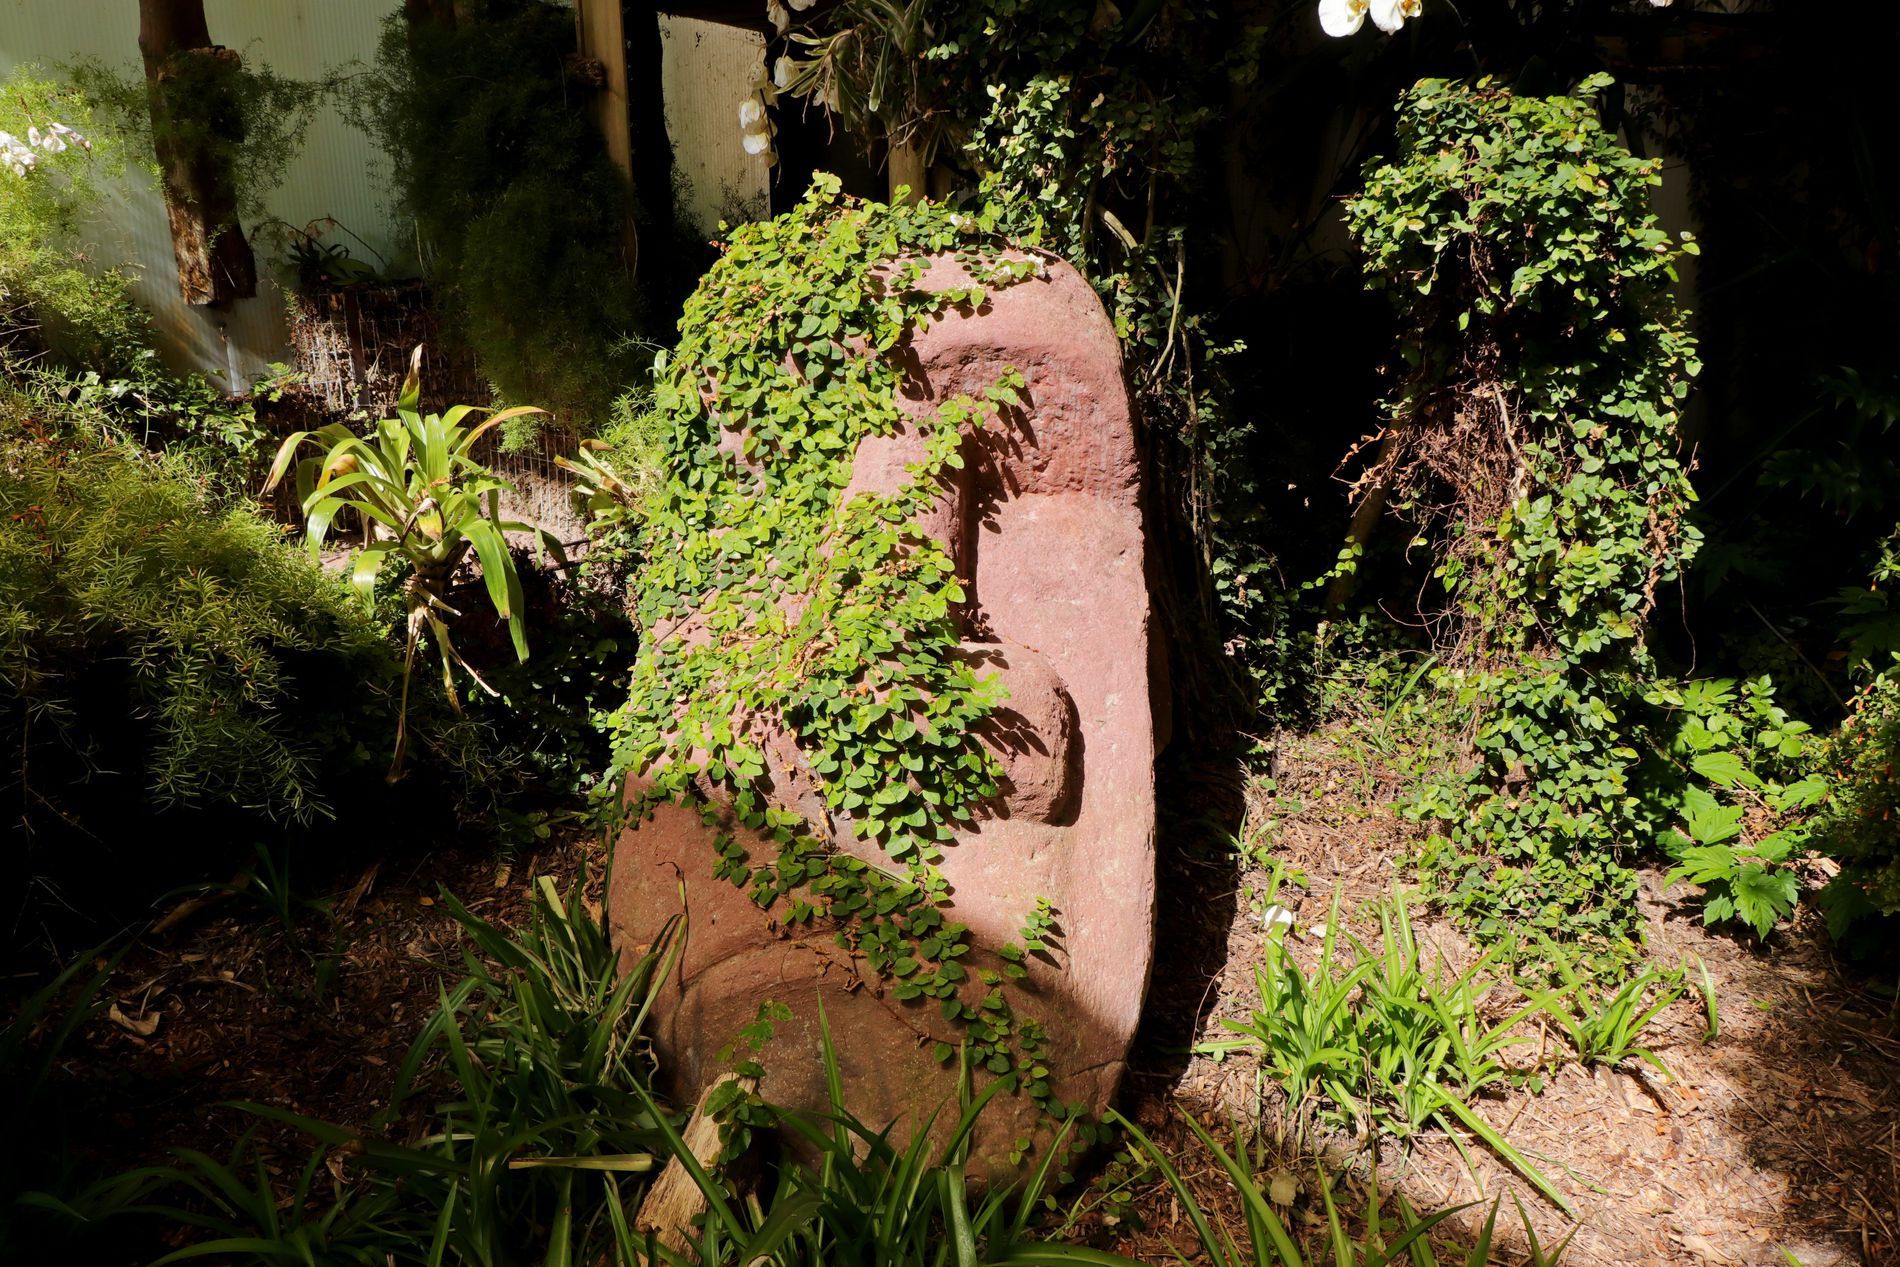
stone sculpture.
The image depicts a stone sculpture, partially covered with plants.
The sculpture appears to have a carved face with prominent facial features, though partially obscured by the vegetation.
Surrounding the sculpture, there is an abundance of greenery, including various plants, bushes, and vines.
The eye level photograph depicts a plant covered stone sculpture resembling a face. in natural daylight with warm sunlight making a warm nature atmosphere.
The earthy tones of the stone and soil contrast with the vibrant greens of the plants.
Labels: Plant, Vegetation, Garden, Nature, Outdoors, Potted Plant, Tree, Herbal, Herbs, Path, Walkway, Jar, Planter, Pottery, Vase, Arbour, Ivy, Grass, Backyard, Yard, Jungle, Leaf, Moss, Flower, Fern, Land, Rainforest, Woodland, Slate, Rock, Conifer, Architecture, Building, House, Housing, Villa, Flagstone, Gravestone, Tomb, Green, Road, Vine, Tree Trunk, stone sculpture, plants
Camera: Canon Canon EOS 77D
Lens: 18.0 - 135.0 mm, Canon EF-S18-135mm f/3.5-5.6 IS USM
Aperture: F9
Exposure: 1/320 sec
ISO: 200
Focal length: 18.0 mm